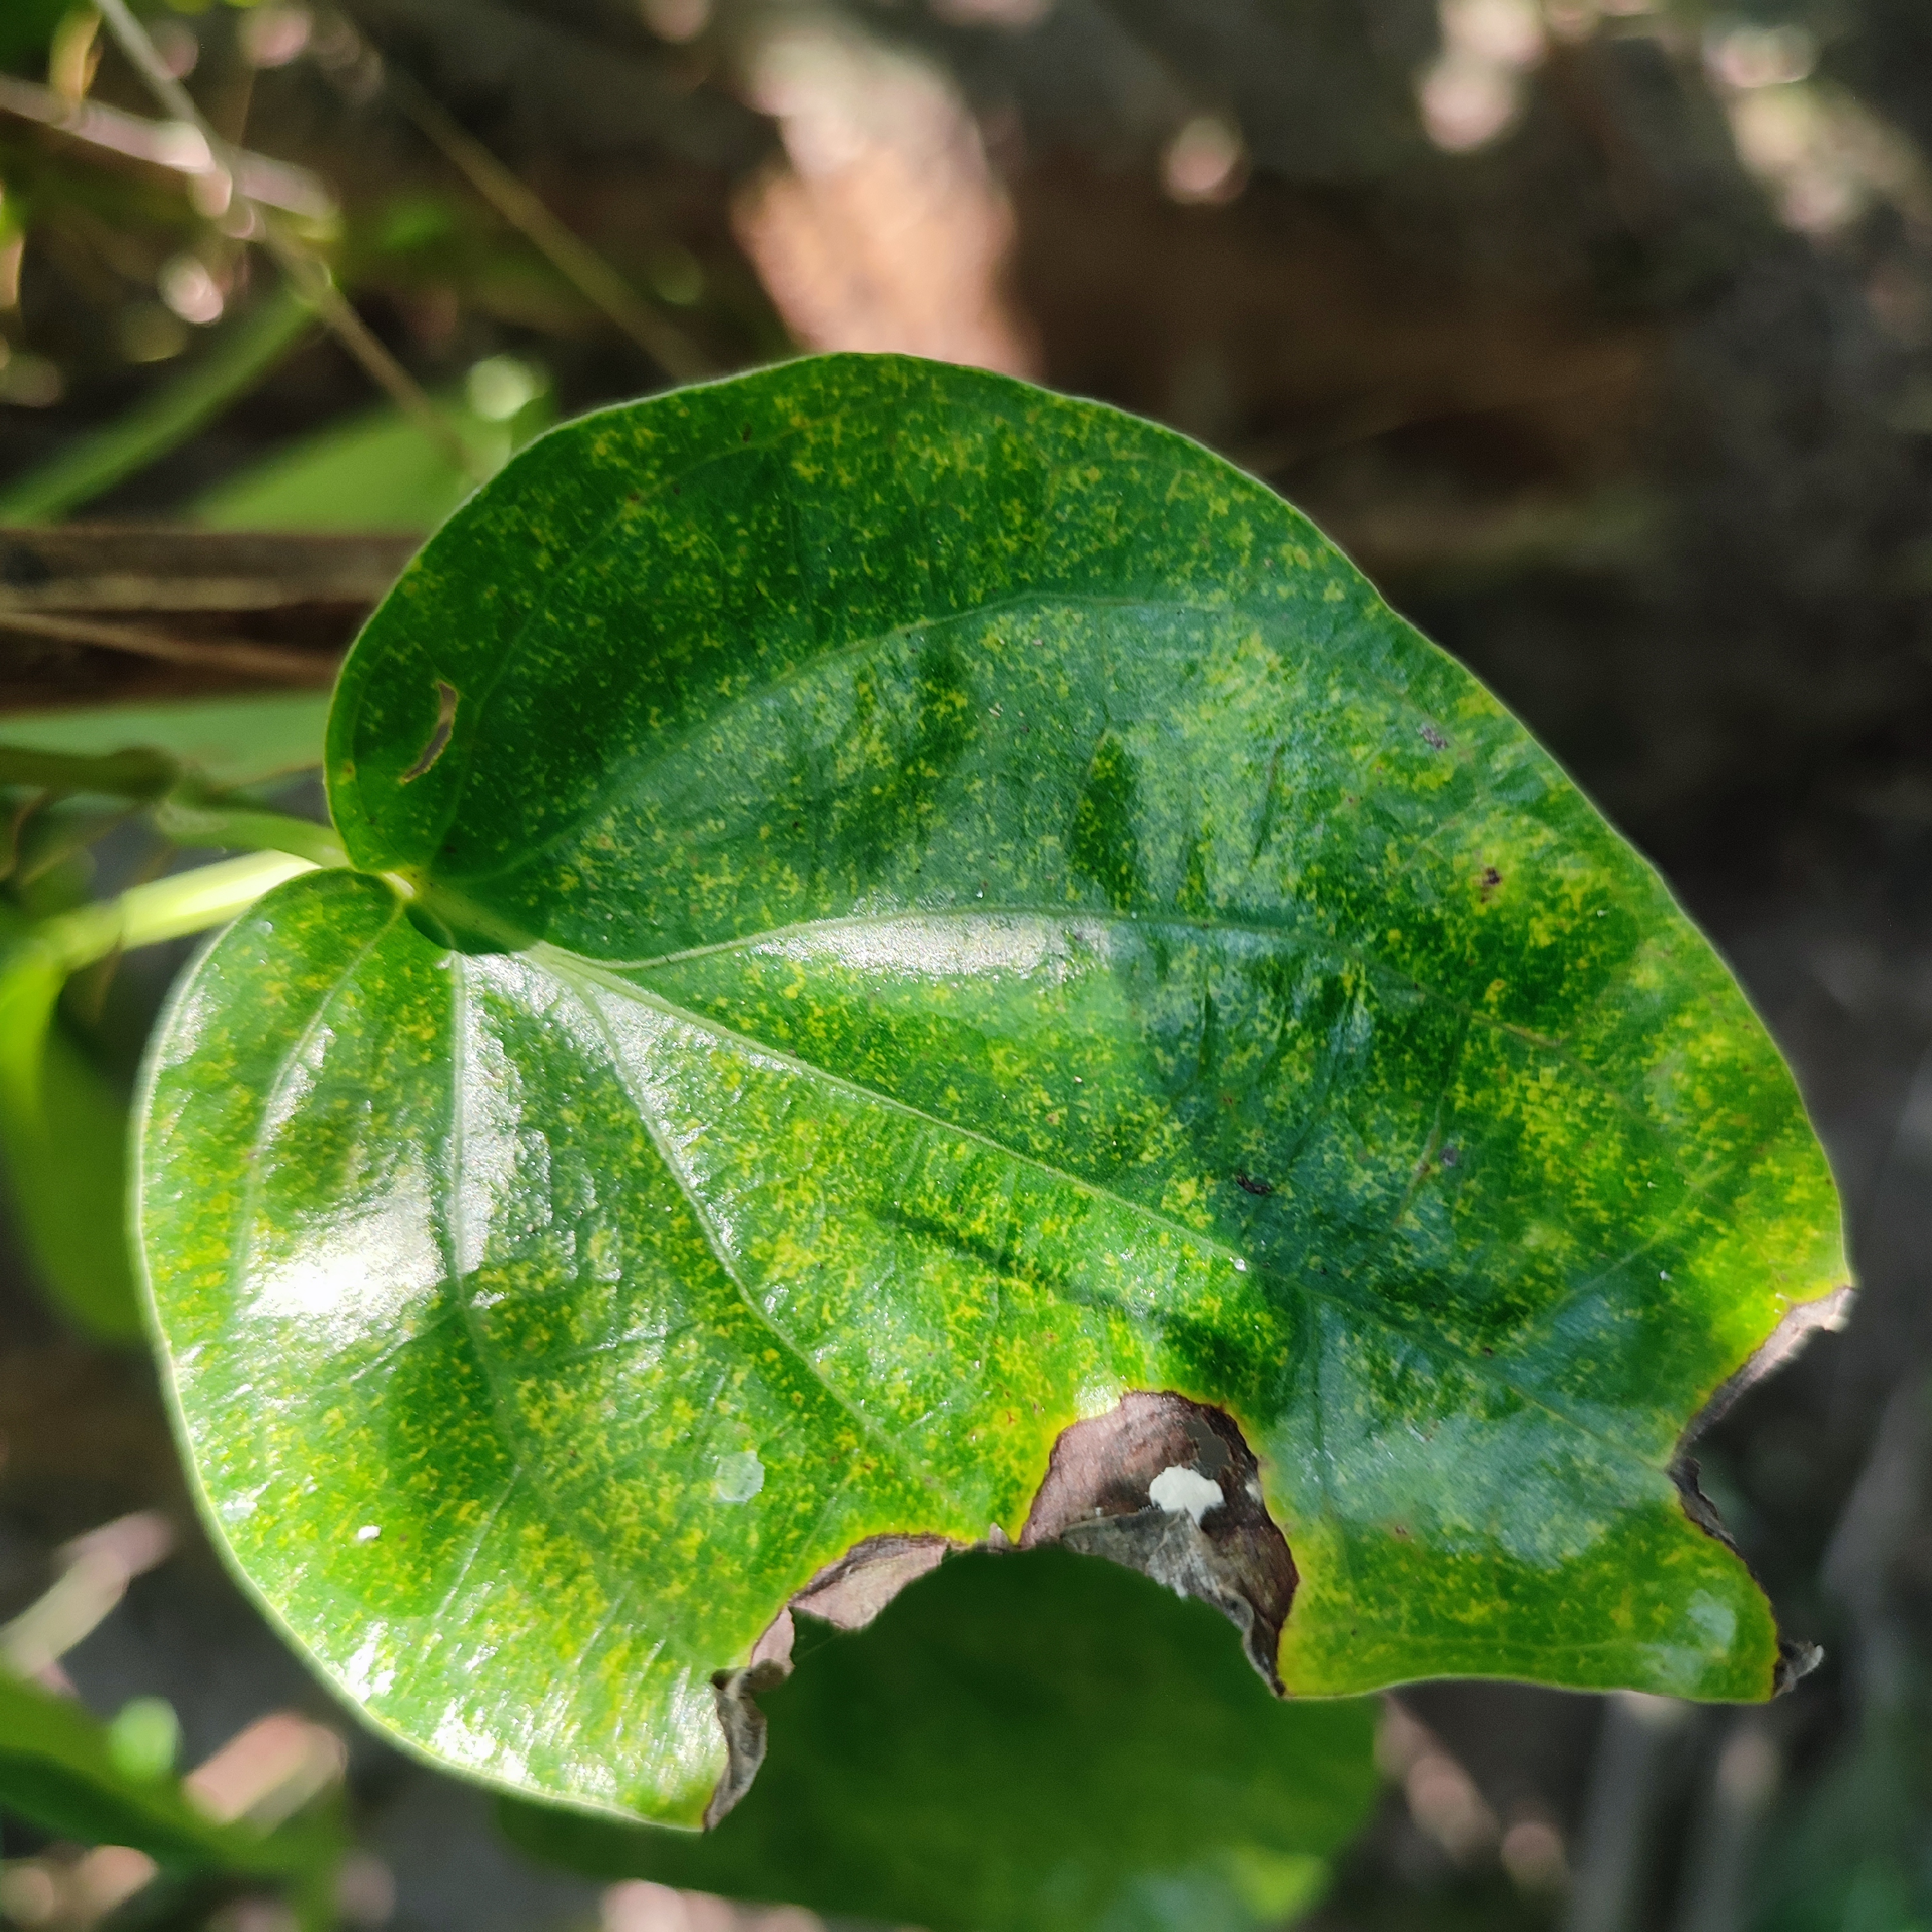
Label: Bacterial_Leaf_Disease